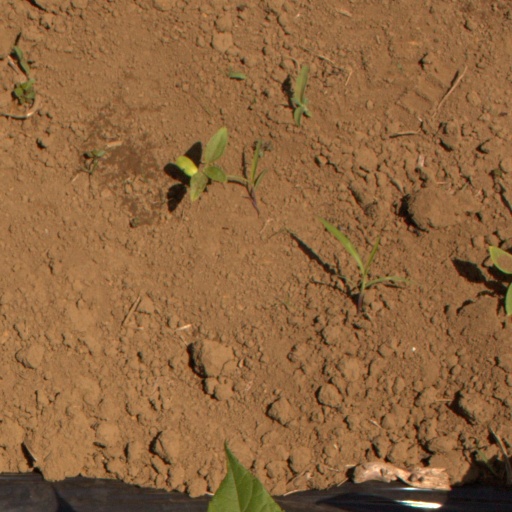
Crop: Jerusalem artichoke